Market Place (supermarket)

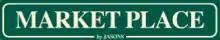
Former logo in Hong Kong

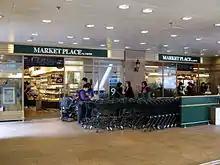
Market Place by Jasons in Telford Plaza, Hong Kong

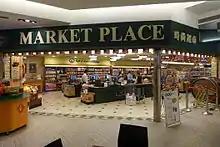
Jasons Market Place in Taipei 101 Mall

Market Place (formerly Market Place by Jasons, Jason's Food & Living, and Jasons ichiba) in Hong Kong, Cold Storage Fresh (formerly Market Place, Jasons, and Jasons Deli) in Singapore and The Marketplace (formerly Market Place by Rustan's) in the Philippines is a high-end supermarket chain owned by DFI Retail Group. The chain also has a joint venture in mainland China with Beijing Hualian Group called BHG Market Place and formerly ran stores (Jasons Market Place) in Taiwan until they were sold to Carrefour. The Malaysian chain called Mercató (formerly Jasons Food Hall) is owned by Macrovalue Sdn Bhd. after its acquisition of DFI Malaysian food retailing business in 2023.